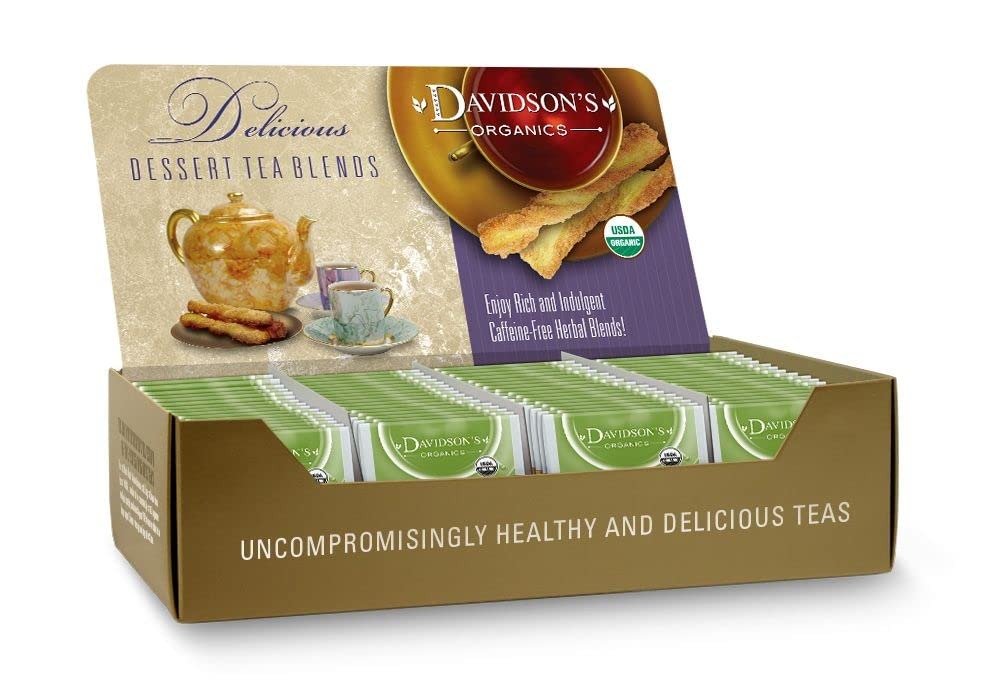
Item Name: Davidson's Organics, Tangerine Almond, 100-count Individually Wrapped Tea Bags
Bullet Point 1: Tangerine Almond combines citrus essence and toasted almonds with a base of creamy chicory, barley and South African rooibos, making the blend a perfect caffeine-free dessert alternative with only 3 calories per cup. Davidson's Tangerine Almond is a rich, buttery herbal blend with nutty top notes and citrus undertones.
Bullet Point 2: LEAF TO CUP: From our farms in India to your family, Davidson’s Organics is a vertically integrated provider of premium teas at affordable prices. We grow, import, blend, package, and sell - overseeing the entire journey of our tea from the leaf cuttings to the infusion in your cup.
Bullet Point 3: ALWAYS ORGANIC: Davidson’s Organics is a 3rd generation organic tea grower delivering on its promise of providing top-notch USDA certified organic teas. Our teas are grown non-GMO & free from harmful chemicals and pesticides. We are responsibly sourced and sustainably farmed. We believe in the holistic health of our farms, farmers, plants & animals.
Bullet Point 4: A CUP OF WELLNESS: Davidson’s offers a diverse selection of tea blends for the most discerning palates. From loose leaves to tea bags & iced, and from ayurvedic to herbal, our organic teas deliver the perfect pick me up or a restful respite. Enjoy our balanced tea blends for optimal health and sipping pleasure.
Bullet Point 5: TRUST OUR TEA: Davidson's Organics was the first purveyor of fine organic teas. Since 1976, we’ve worked tirelessly to develop blends that are true reflections of their names, while being committed to sourcing healthy ingredients grown by generations of skilled small farmers. Enjoy Davidson's Organics, the organic tea that sets the standards for the highest quality.
Value: 100.0
Unit: count

Price: 35.34